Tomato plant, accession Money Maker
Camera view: tilt-top (135 deg); turntable rotation: 210 degrees
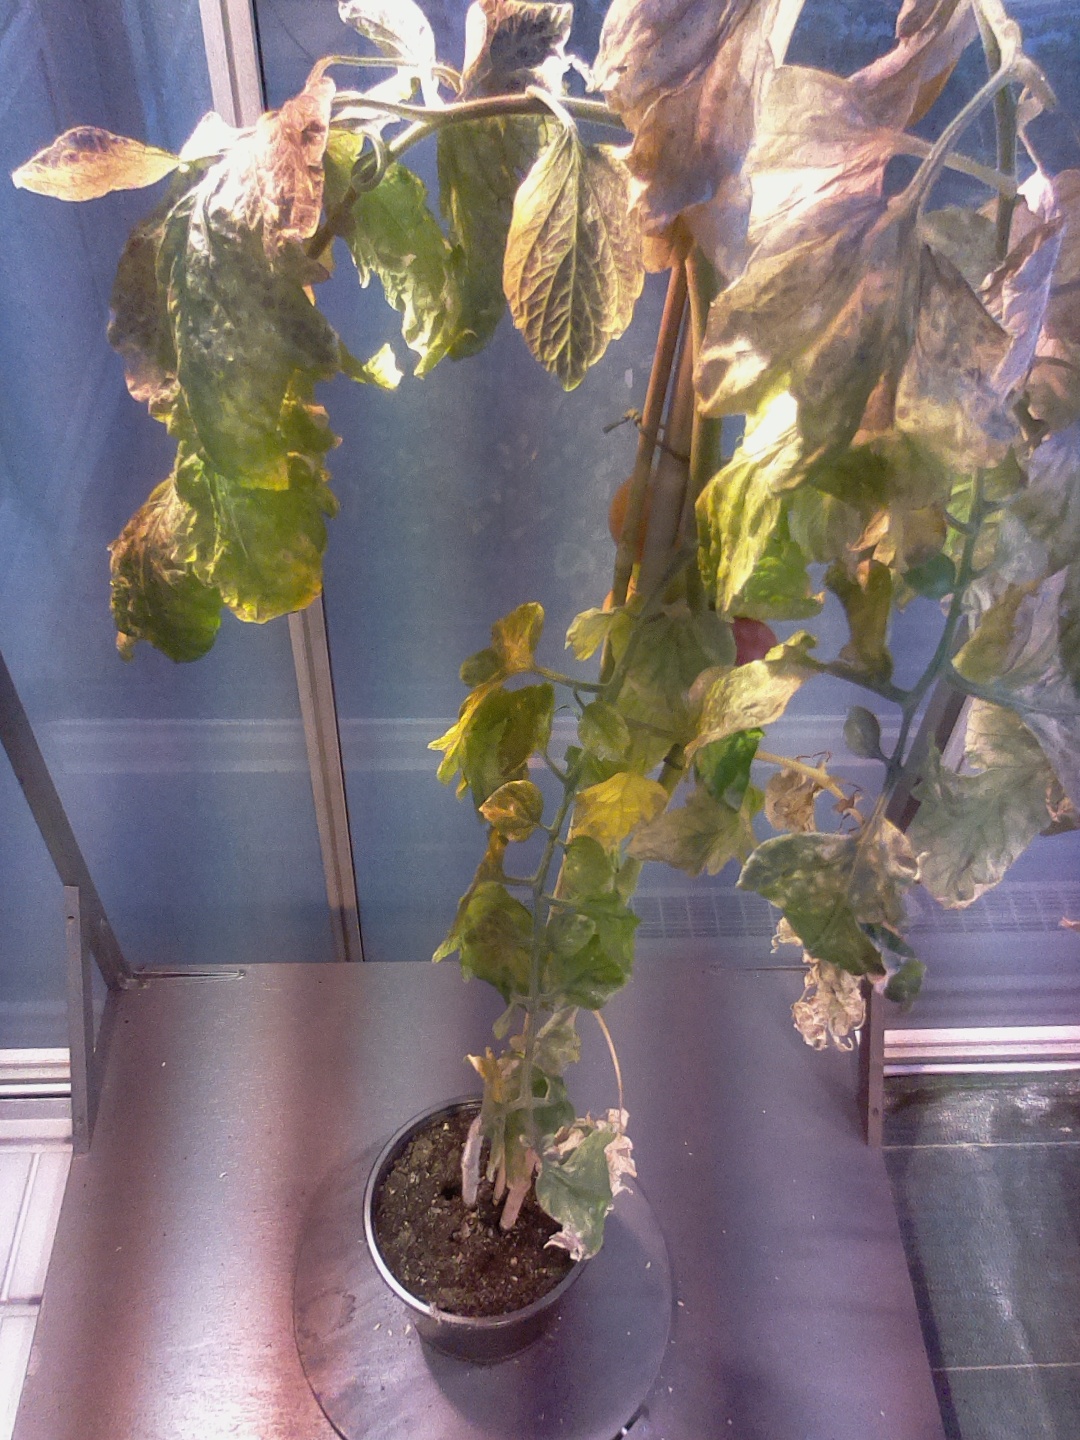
BBCH growth stage 82: 20%-30% of fruits show typical fully ripe color